Deborah Nadoolman Landis

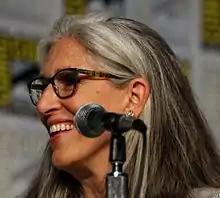
Landis at San Diego Comic-Con in 2016

Deborah Nadoolman Landis (born May 26, 1952) is an American costume designer, author, and professor. She has worked on notable films such as "Animal House", "The Blues Brothers", "Raiders of the Lost Ark" and "Three Amigos", all of which credited her as Deborah Nadoolman. Landis served two terms as president of the Costume Designers Guild of which she has been a member for more than thirty years. She is married to director John Landis; their son is screenwriter Max Landis.